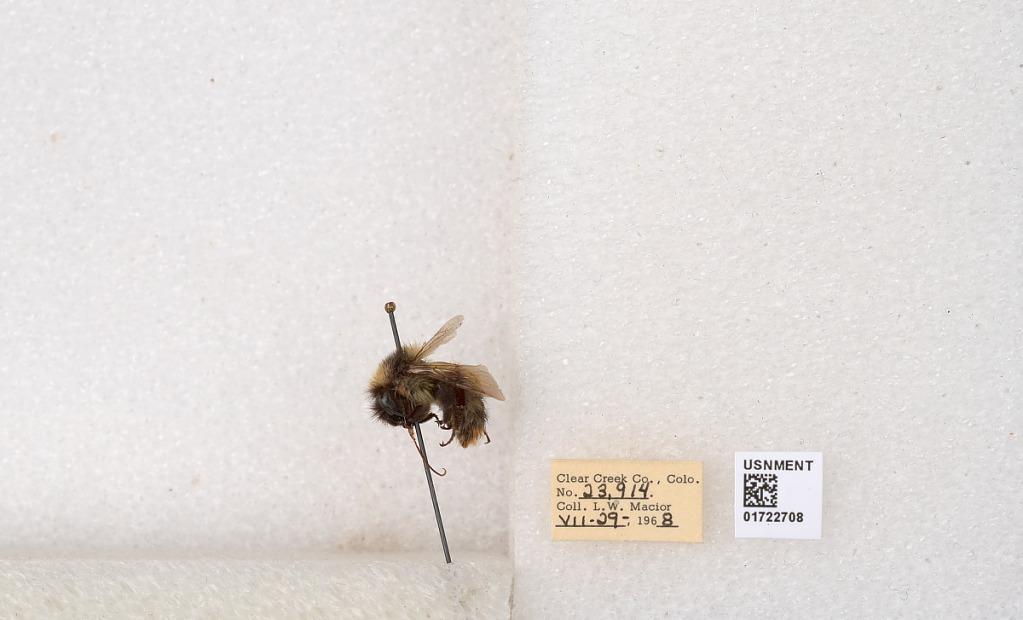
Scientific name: Bombus kirbyellus
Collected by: L. Macior
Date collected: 1968-7-29
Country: United States
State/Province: Colorado
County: Clear Creek
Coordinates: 39.6891, -105.644